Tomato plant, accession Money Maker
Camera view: vertical (180 deg); turntable rotation: 330 degrees
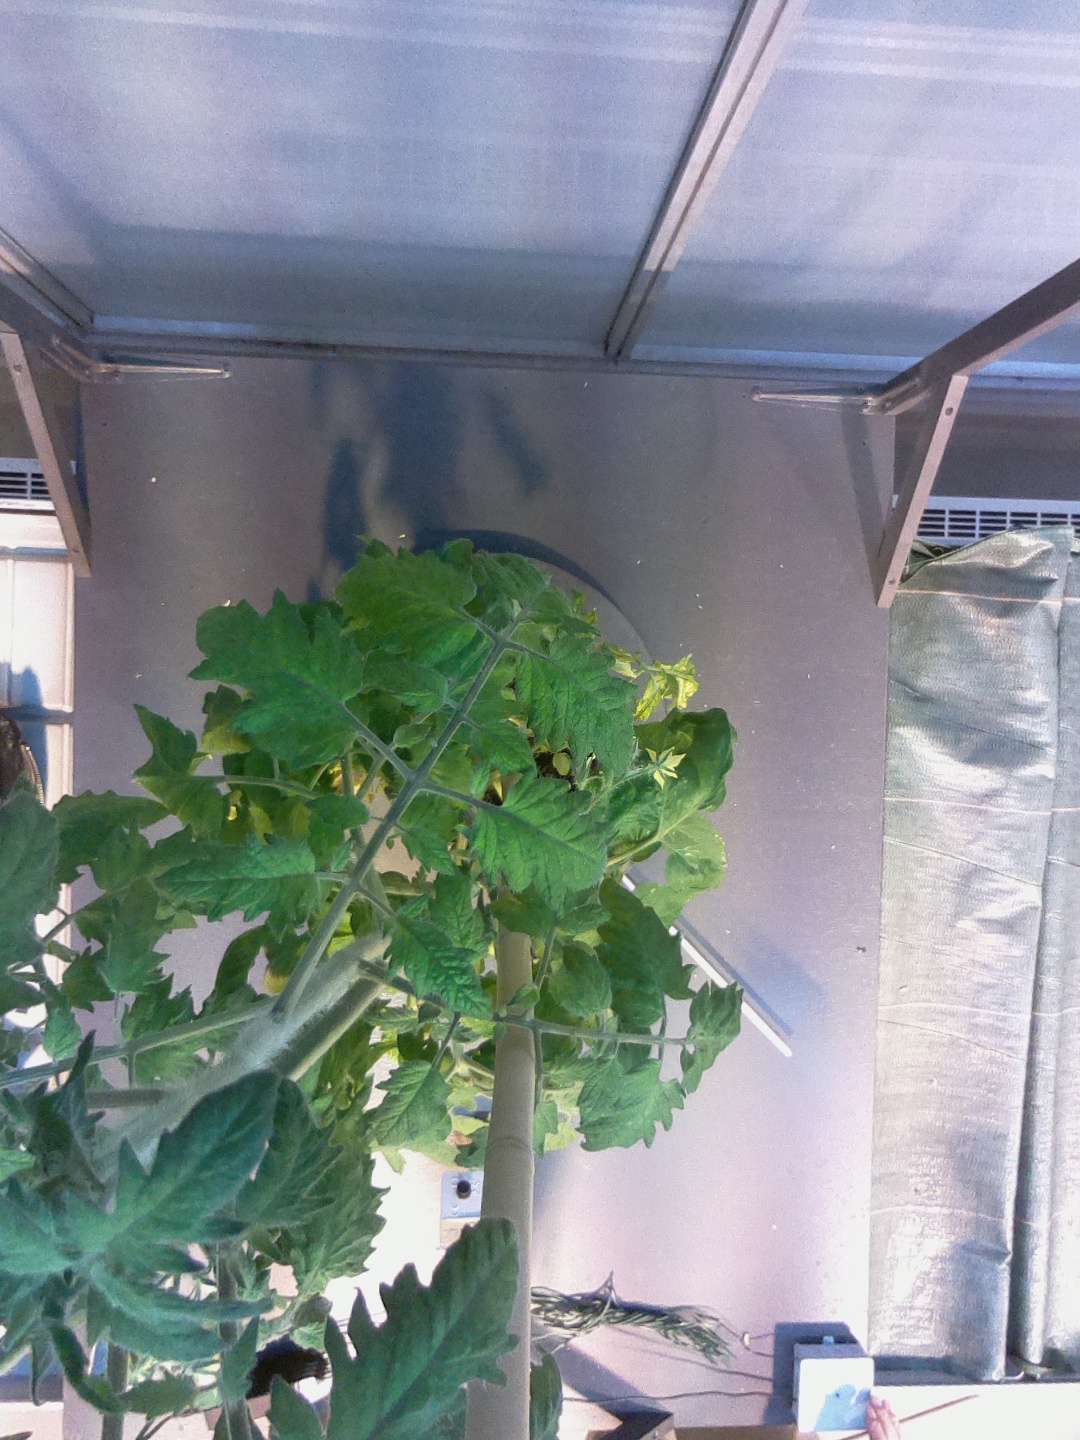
BBCH growth stage 70: Fruits at the main stem or branches visibles